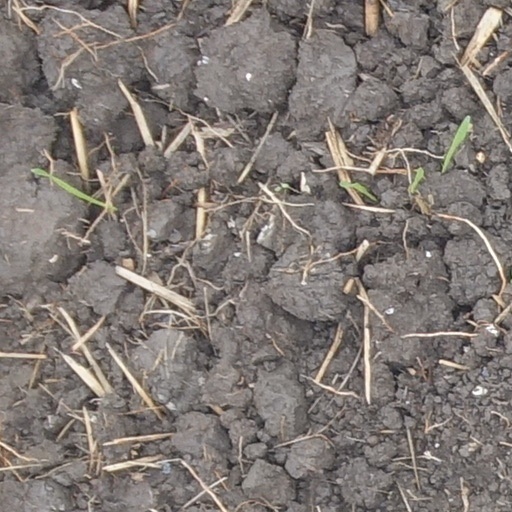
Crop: wheat